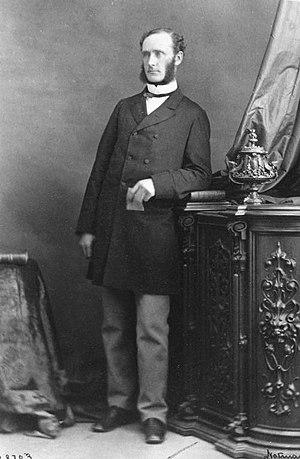
Photographie: Dr William H. Hingston, Montréal, QC, 1867, par William Notman (1826-1891). Sels d'argent sur papier monté sur papier, Papier albuminé, 8.5 x 5.6 cm
William Hales Hingston, né le 29 juin 1829 à Hinchinbrooke et mort le 19 février 1907 à Montréal, est un médecin, politicien, banquier et sénateur canadien. Il fut maire de Montréal, de 1875 à 1877.